DC connector

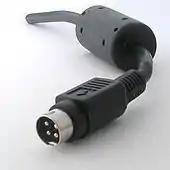
A male 4-pin "Kycon" power connector, which appears similar to a Mini-DIN connector

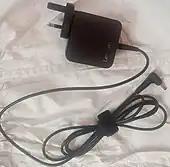
Right-angle DC connector

Snap and lock DC power connectors look similar to Mini-DIN connectors but have either 3 or 4 thicker pins and a slightly larger mating shell. Because of this, they do not mate with any of the standardized Mini-DIN connectors. Some devices, however, use a proper 4-pin Mini-DIN connector for power instead, presenting the possibility of mating such a connector with the wrong port (such as an S-Video output).